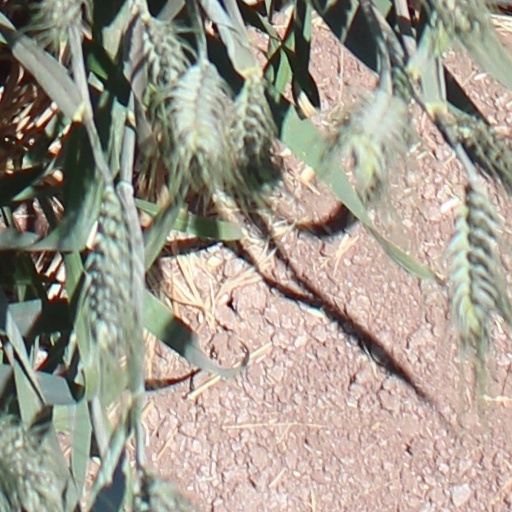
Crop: wheat